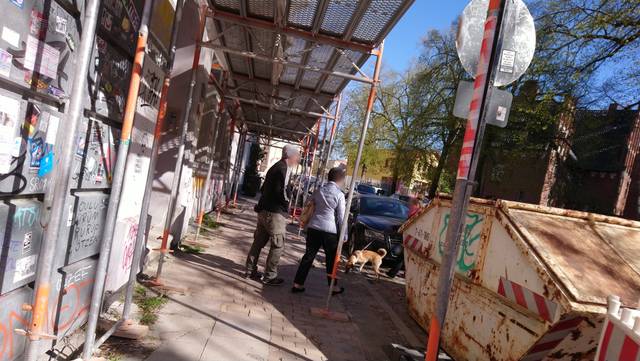
Region: Germany
Coordinates: 54.089, 12.117